List of memorials to Robert E. Lee

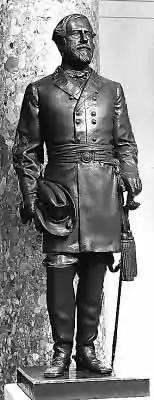
"Robert E. Lee", a statue given to the National Statuary Hall by Virginia in 1909 (removed in favor of Barbara Rose Johns in 2020)

The following is a partial list of monuments and memorials to Robert E. Lee, who served as General in Chief of the Armies of the Confederate States in 1865. At the end is a listing of monuments and memorials to Lee that have been removed or renamed.